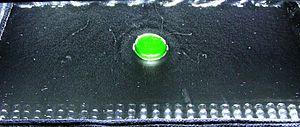
Une chambre à brouillard est un détecteur de particules qui montre sous la forme de traînées de condensation le passage des particules nucléaires dans la matière. Il s'agit d'une enceinte dans laquelle une phase vapeur d'eau ou d'alcool sursaturée est présente. La sursaturation est créée via deux principes physiques différents :